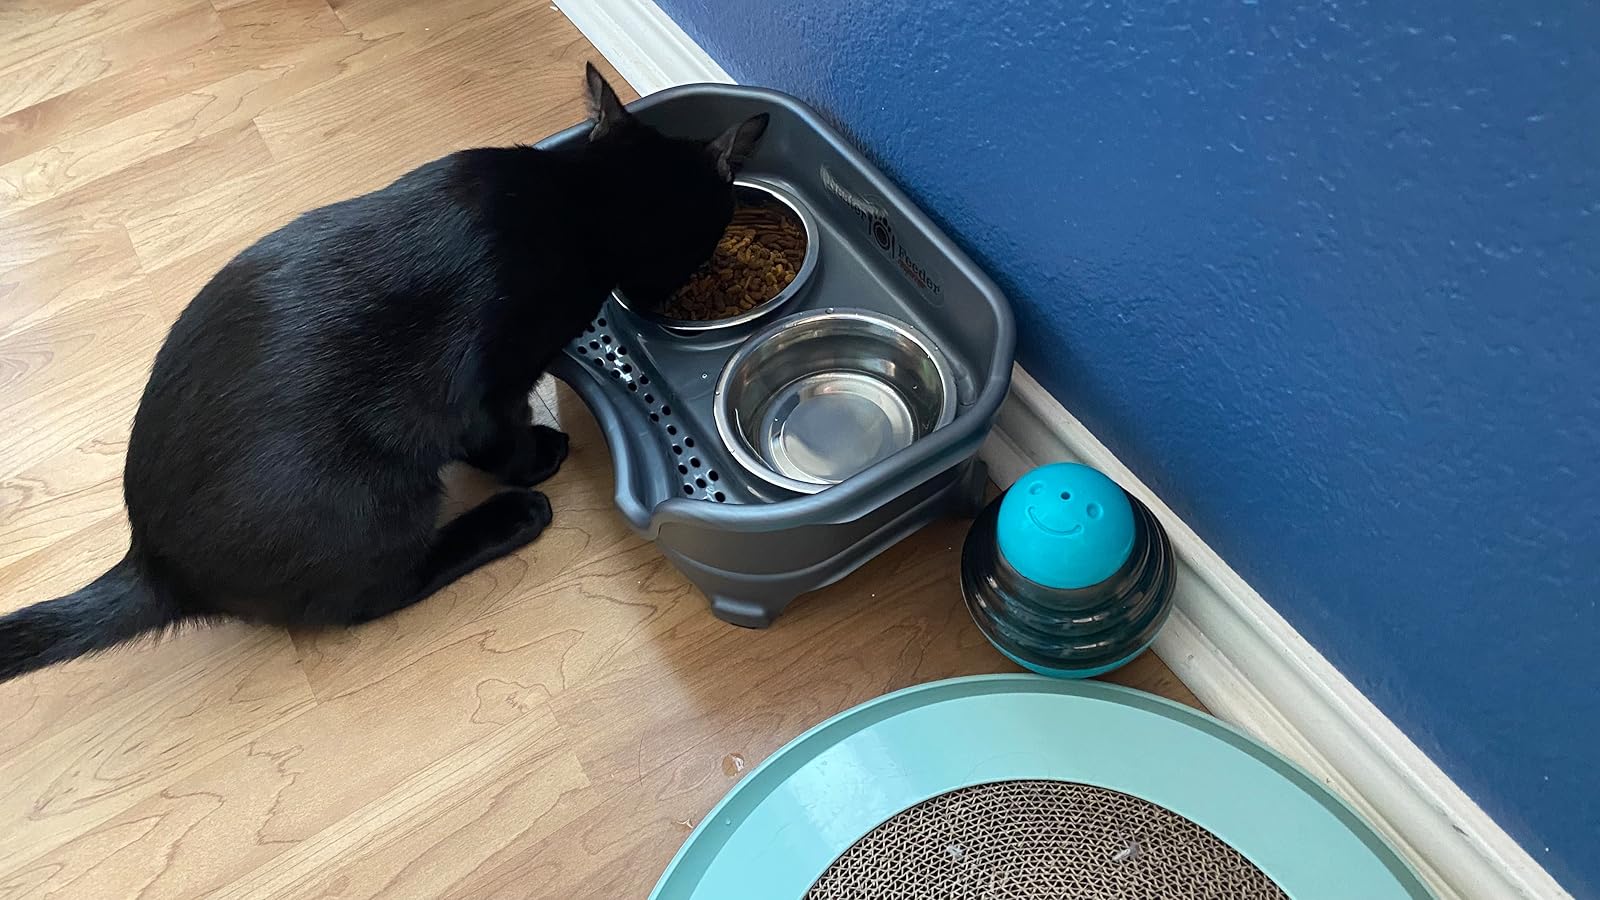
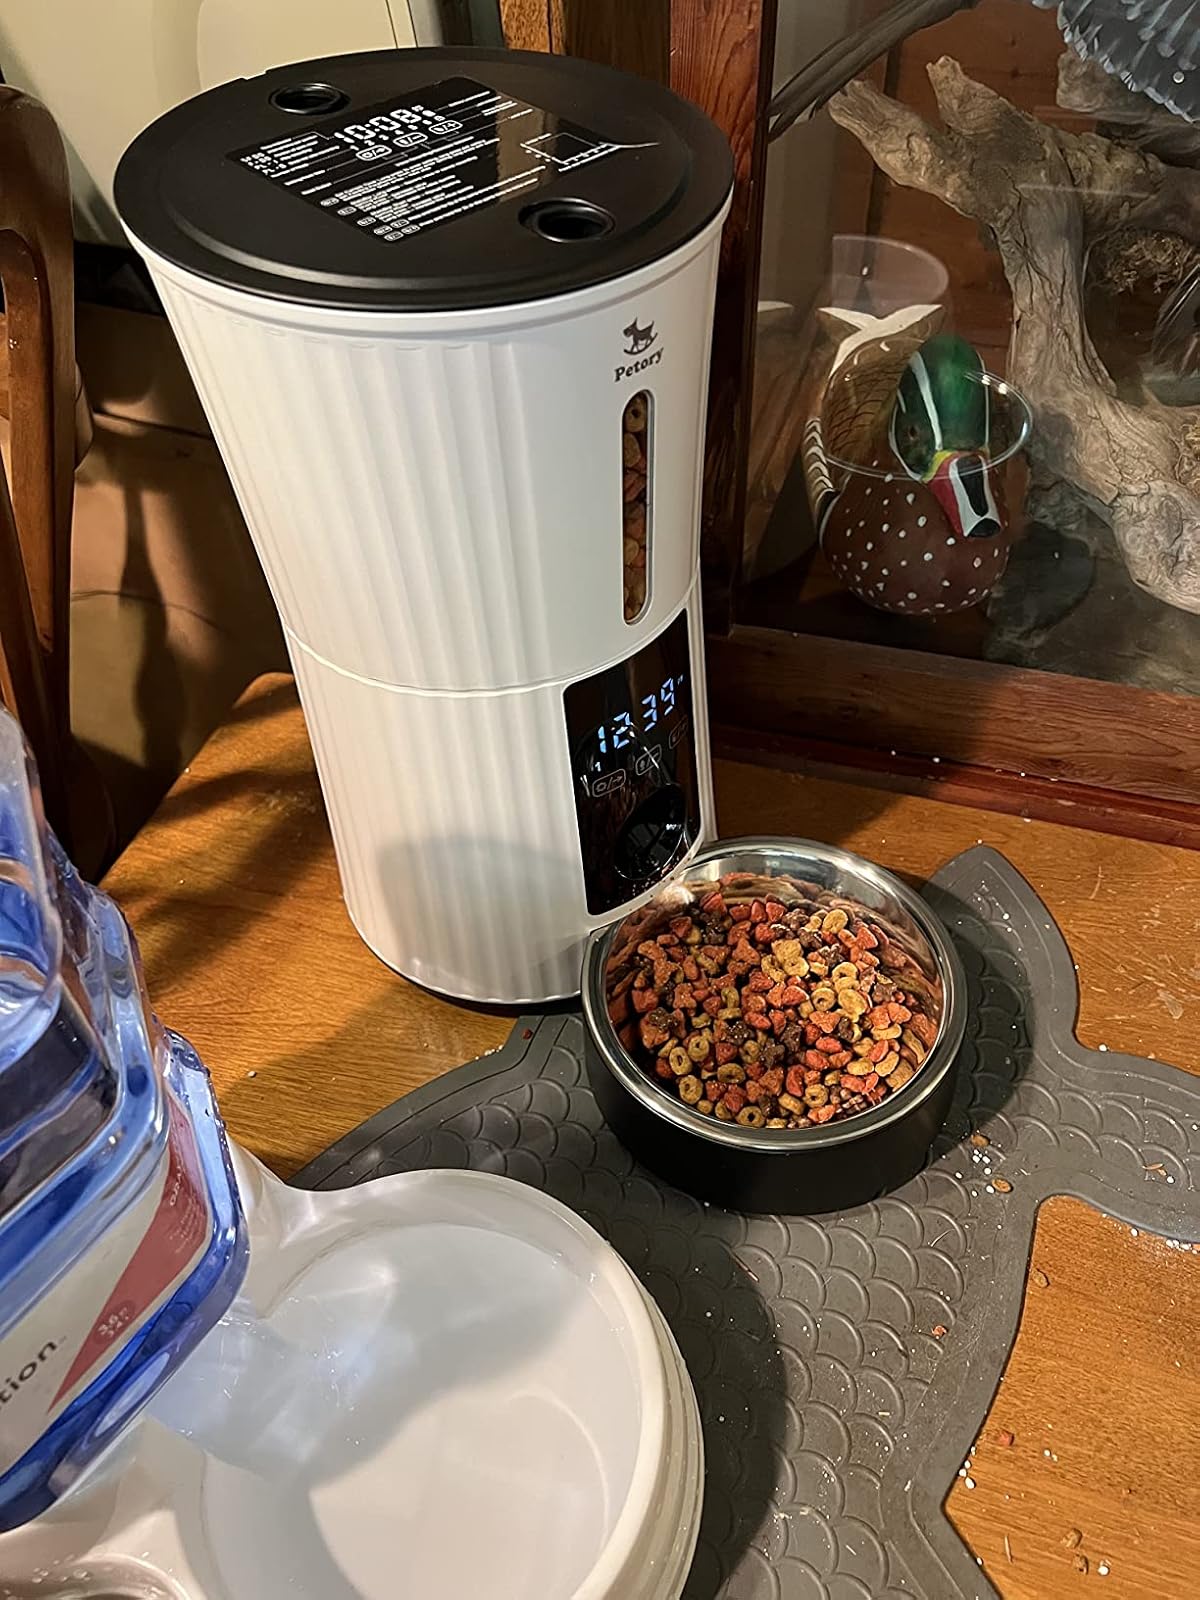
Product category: items_feeder
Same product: no